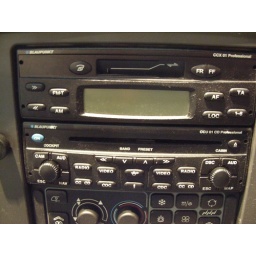
blaupunkt radios in one of the benz bus used in football world cup in germany(for transportation of international players)